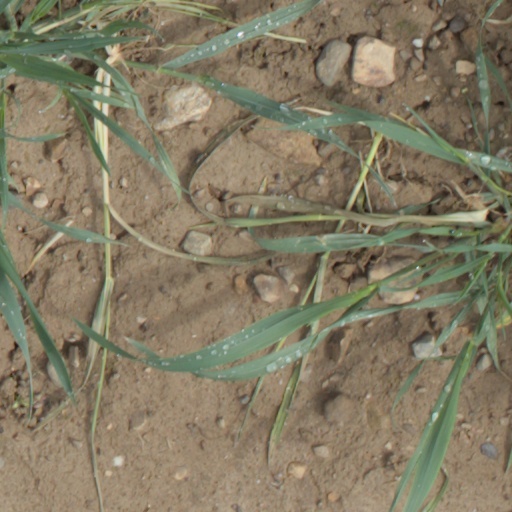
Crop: wheat